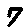
Label: 7